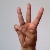
The image shows a hand gesture representing the letter 'W' in Indian Sign Language.